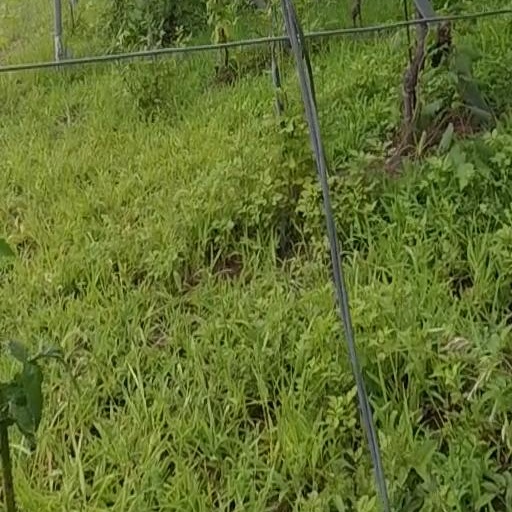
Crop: grape